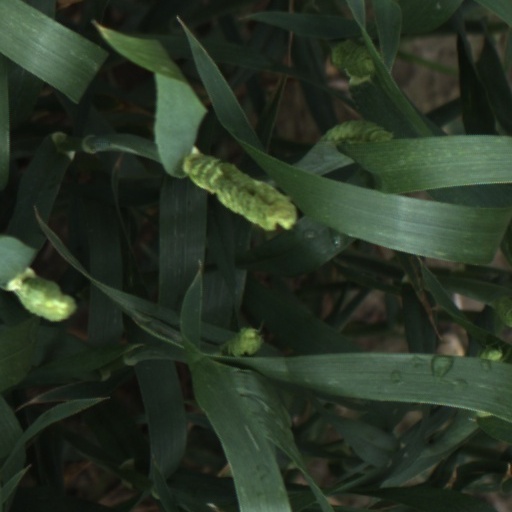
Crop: wheat